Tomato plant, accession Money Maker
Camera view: bottom (45 deg); turntable rotation: 90 degrees
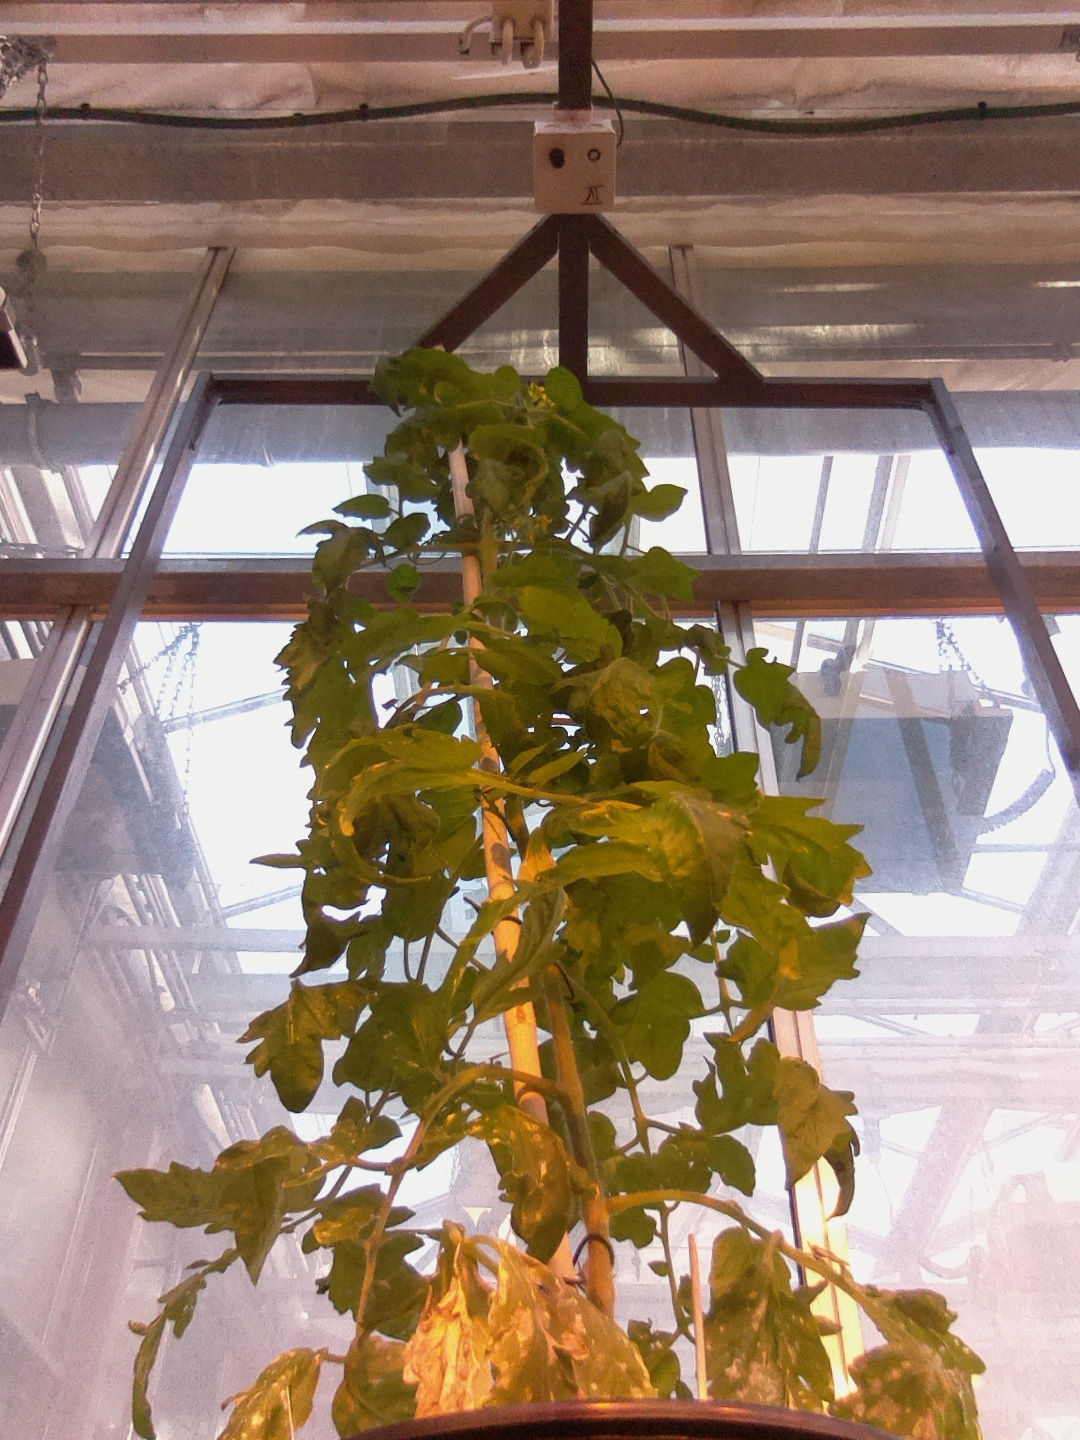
BBCH growth stage 68: Full flowering, 80%-90% of flowers open, more petals falling